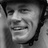
Emotion: happy